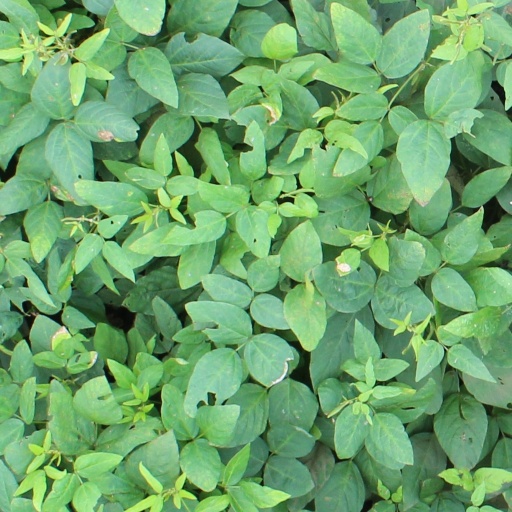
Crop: soybean